Humanity (virtue)

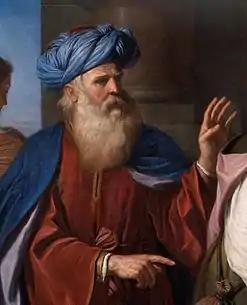
Abraham is a central figure in Christianity, Islam, and Judaism.

Kindness, altruism, and love are all mentioned in the Bible. Proverbs 19:22 states "the desire of a man is his kindness." On the topic of altruism, emphasis is placed on helping strangers and the biblical adage "it is better to give than to receive".